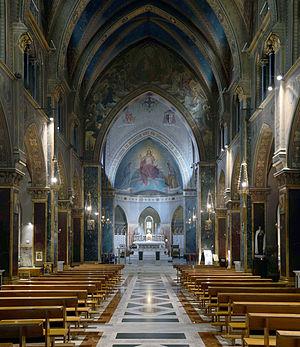
L'église Sant'Alfonso all'Esquilino est une église romaine située dans le rione de l'Esquilino sur la via Merulana. Elle est dédiée à saint Alphonse de Liguori.